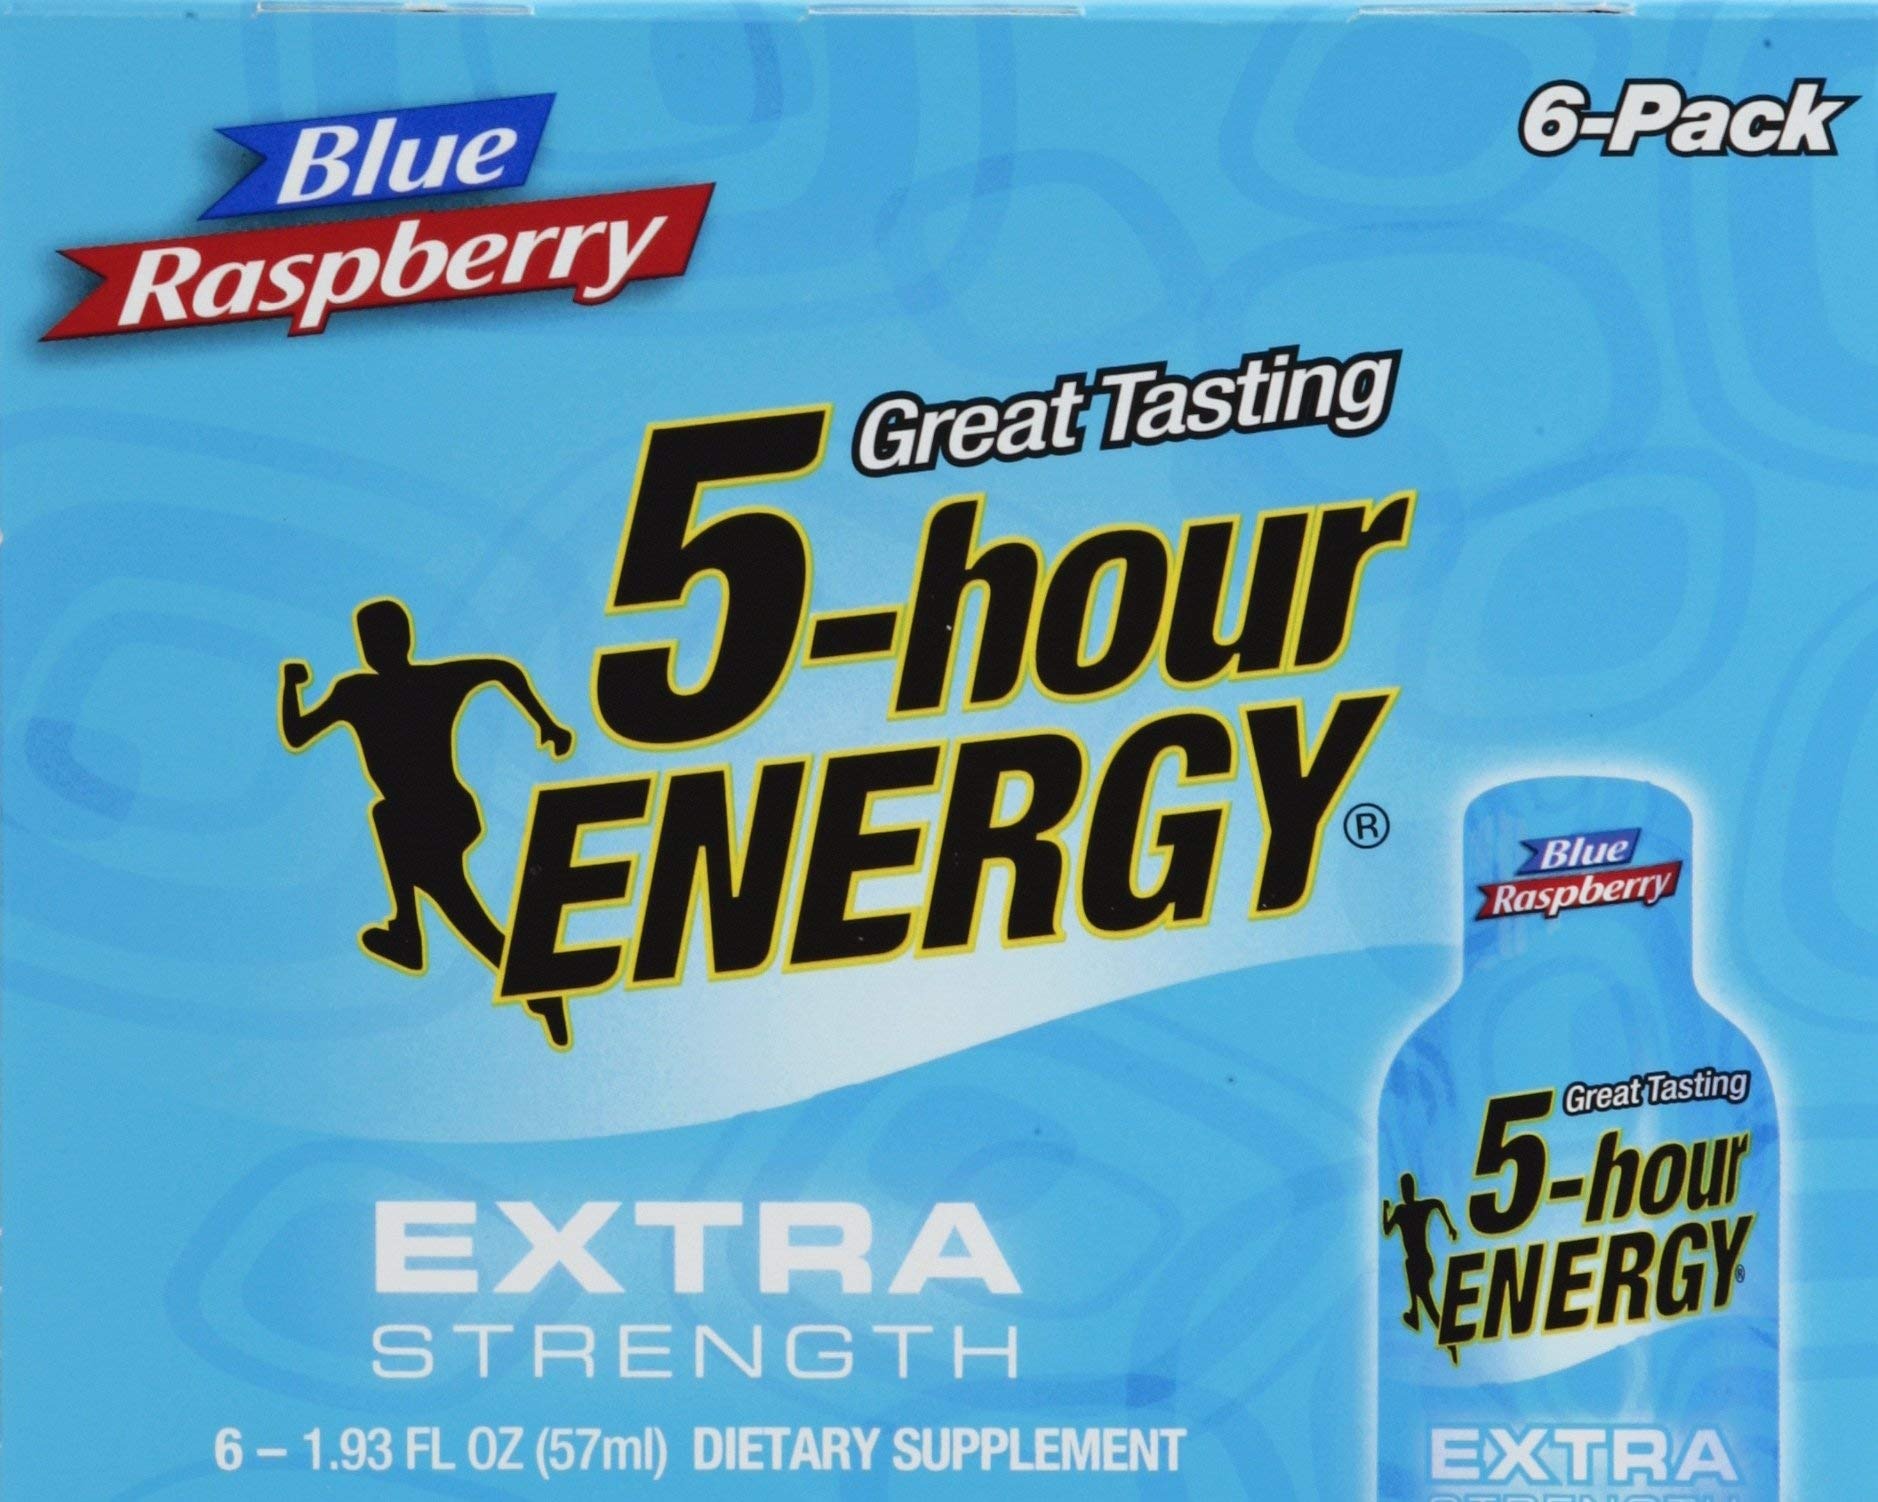
Item Name: 5 HOUR ENERGY EXTRA STRENGTH BLUE RASPBERRY LIQUID ENERGY SHOT PLASTIC BOTTLE 11.58 OZ - 0719410760061
Value: 11.6
Unit: Ounce

Price: 19.97